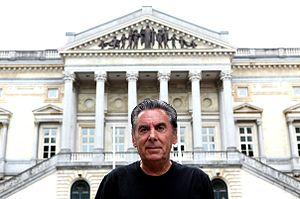
Stan Lauryssens est un écrivain, romancier, essayiste et journaliste belge de langue néerlandaise. Il vit à Anvers et à Londres.